Genrikh Yagoda

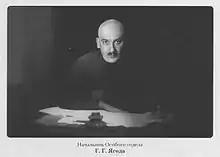
Yagoda at his desk in 1930

On 10 July 1934, two months after Menzhinsky's death, Joseph Stalin appointed Yagoda People's Commissar for Internal Affairs, a position that included oversight of both the regular and the secret police, the NKVD. He was in charge of investigating the Kirov assassination. At some point, it was discovered by the NKVD that a conspiratorial Opposition Bloc had been formed in 1932, by Leon Trotsky and various other Soviet politicians like Lev Kamenev and Grigory Zinoviev. Yagoda then worked closely with Andrei Vyshinsky in organizing the first Moscow Show Trial, which resulted in prosecution and subsequent execution of Zinoviev and Kamenev in August 1936, beginning the Great Purge.